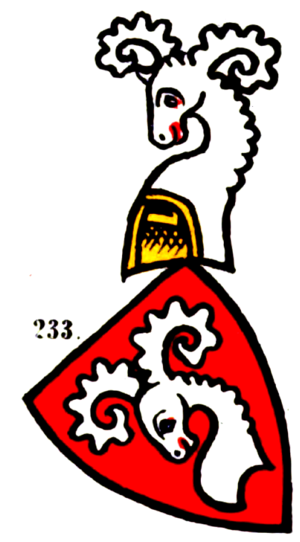
Adalbéron d'Eppenstein, né vers 980 et mort le 28 novembre 1039 à Ebersberg en Bavière, fut margrave de Styrie en 1000, puis duc de Carinthie et margrave de Vérone de 1012 jusqu'en 1035, année où il fut déposé. Dès sa nomination, il fonda la première lignée locale des ducs carinthiens ; toutefois, il fut renversé après des affrontements avec la dynastie franconienne. Ce n'est qu'en 1077 que Liutold d'Eppenstein, le petit-fils d'Adalberon, est à nouveau inféodé avec le duché.